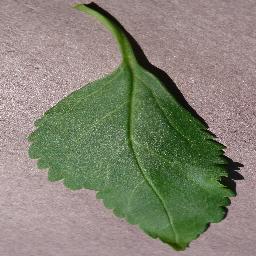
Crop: cherry
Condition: (including_sour)_healthy